Lloyd D. Jackson Square

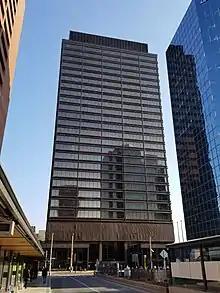
100 King Street West is the tallest of the four office buildings in the Jackson Square complex.

After the release of the Hamilton Spectator's Code Red study in the Spring of 2010 revealed that the downtown core was a food desert, significantly contributing to the poverty and ill-health of the city's poorest citizens, Manager of the Economic Development Department Glen Norton placed an offer of $650,000 in grants as an incentive for a private grocer to build in the core. Jackson Square management announced that it would be the home of the new Nations Fresh Foods grocery store in the spring of 2013, which would take over the mall's western retail portion in the lobby of the Standard Life Centre, The store opened on July 13, 2013.